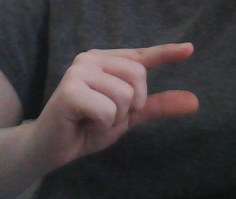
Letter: dal